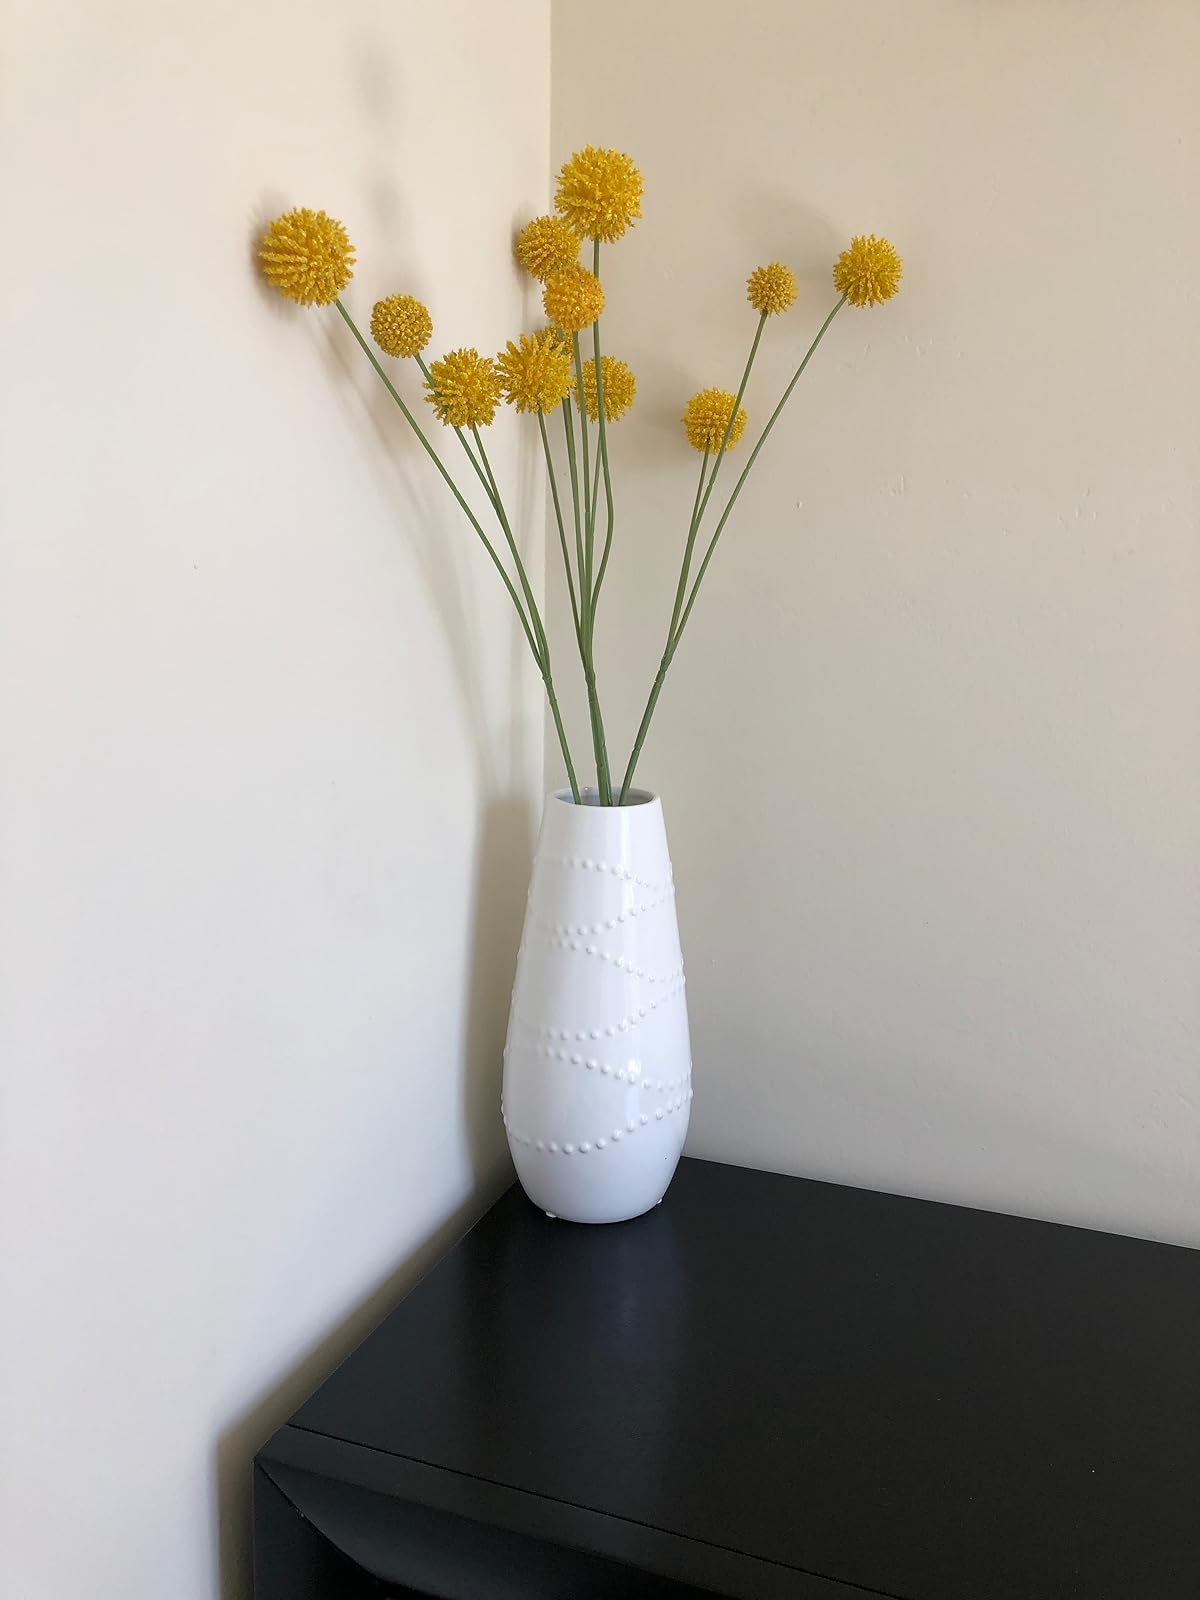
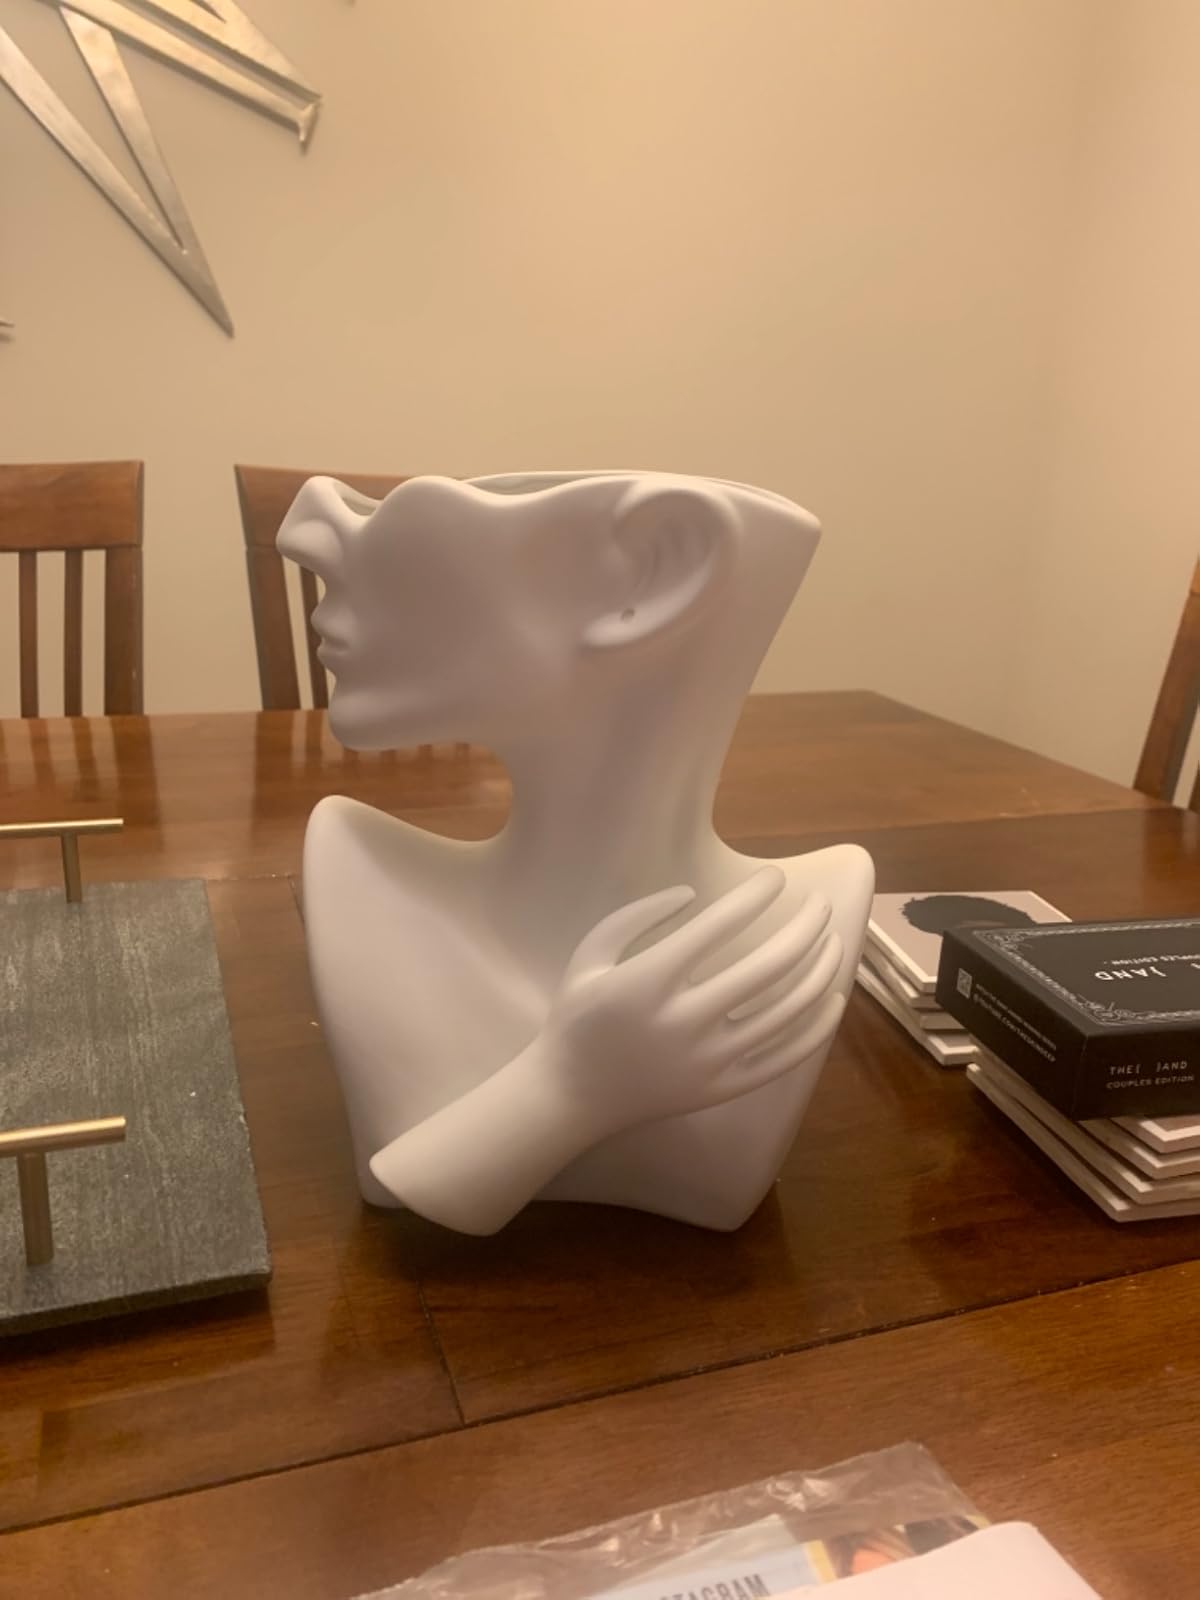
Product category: vase
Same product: no